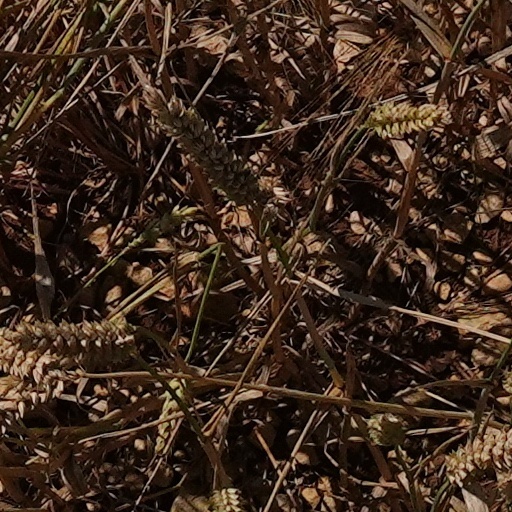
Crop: wheat